Jeff Duncan (baseball)

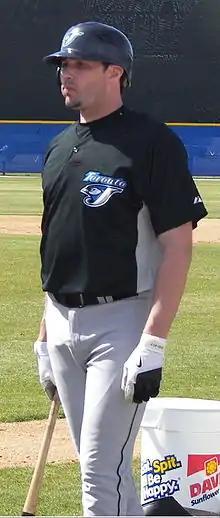
Duncan with the Toronto Blue Jays in 2007

Jeffrey Matthew Duncan (born December 9, 1978) is an American baseball coach and former Major League Baseball outfielder for the New York Mets. He is the head baseball coach at Kent State University. Duncan played college baseball at Iowa State University in 1998 before transferring to Arizona State University from 1999 to 2000 to play for coach Pat Murphy. After a standout college career, he would be drafted in the 7th round in 2000 by the New York Mets. He then played in the Major Leagues for the New York Mets in and . Duncan also played in the San Diego Padres, Los Angeles Dodgers, and Toronto Blue-Jays organizations. He hit and threw left-handed.